Sire De Grugy

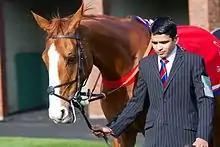
Sire De Grugy at Cheltenham in March 2014.

Sire De Grugy (21 June 2006 – August 2023) was a French-bred, British-trained Selle Français racehorse who competed in National Hunt racing. He showed promise in his early career, winning the Dovecote Novices' Hurdle at Kempton Park Racecourse in 2011 and emerged as a top class performer with a win in the Celebration Chase in April 2013. In the 2013–14 National Hunt season he established himself as the leading two-mile steeplechaser in Britain, winning the Tingle Creek Chase, Desert Orchid Chase, Clarence House Chase and the Queen Mother Champion Chase. He continued to run in top-class two-mile steeplechases without fully recapturing his 2013–14 form, winning one race in each of the following three seasons including a second win in the Tingle Creek Chase, before being retired in December 2017.